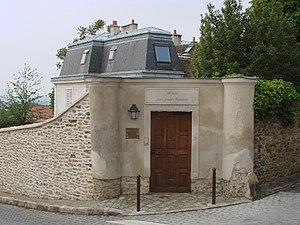
Le musée Jean-Jacques Rousseau est situé à Montmorency, dans le département du Val-d'Oise en France. Il est installé dans la petite maison du Mont-Louis où Jean-Jacques Rousseau séjourna de 1757 à 1762.
Cette liste recense les monuments historiques du département du Val-d'Oise, en France.